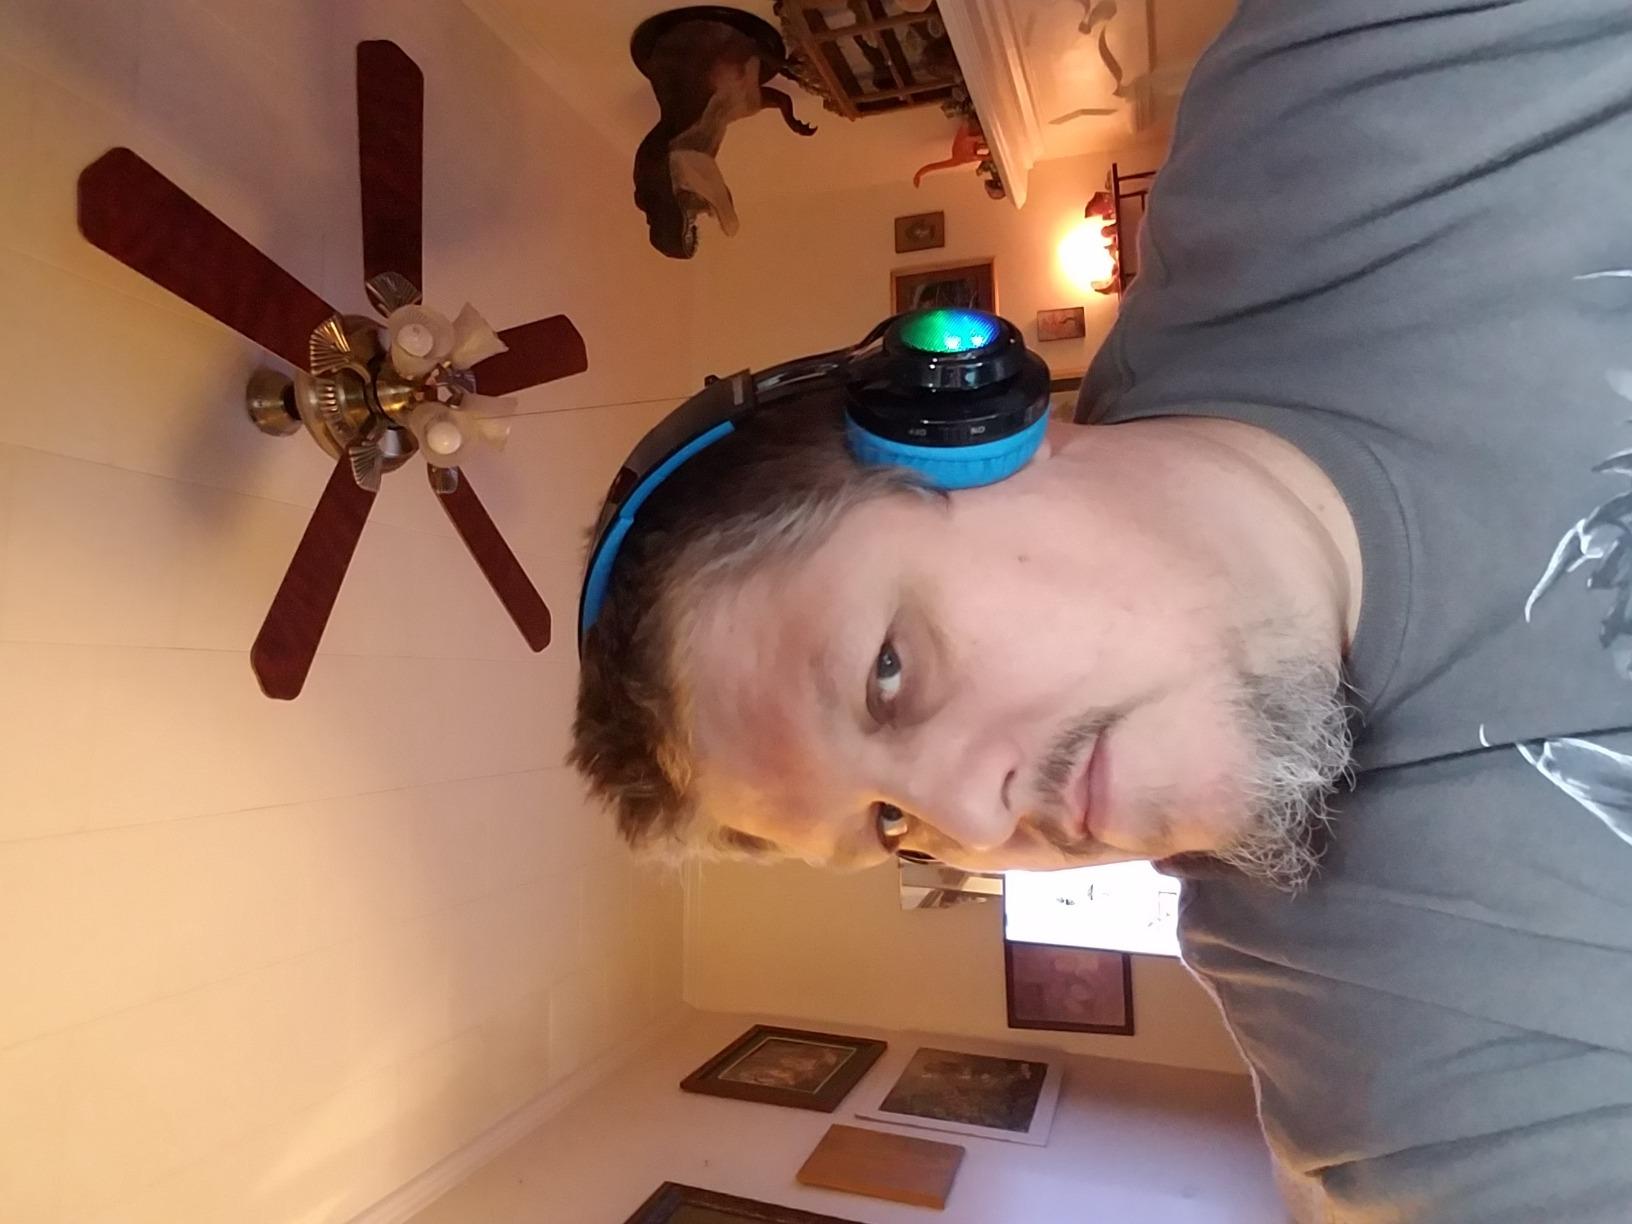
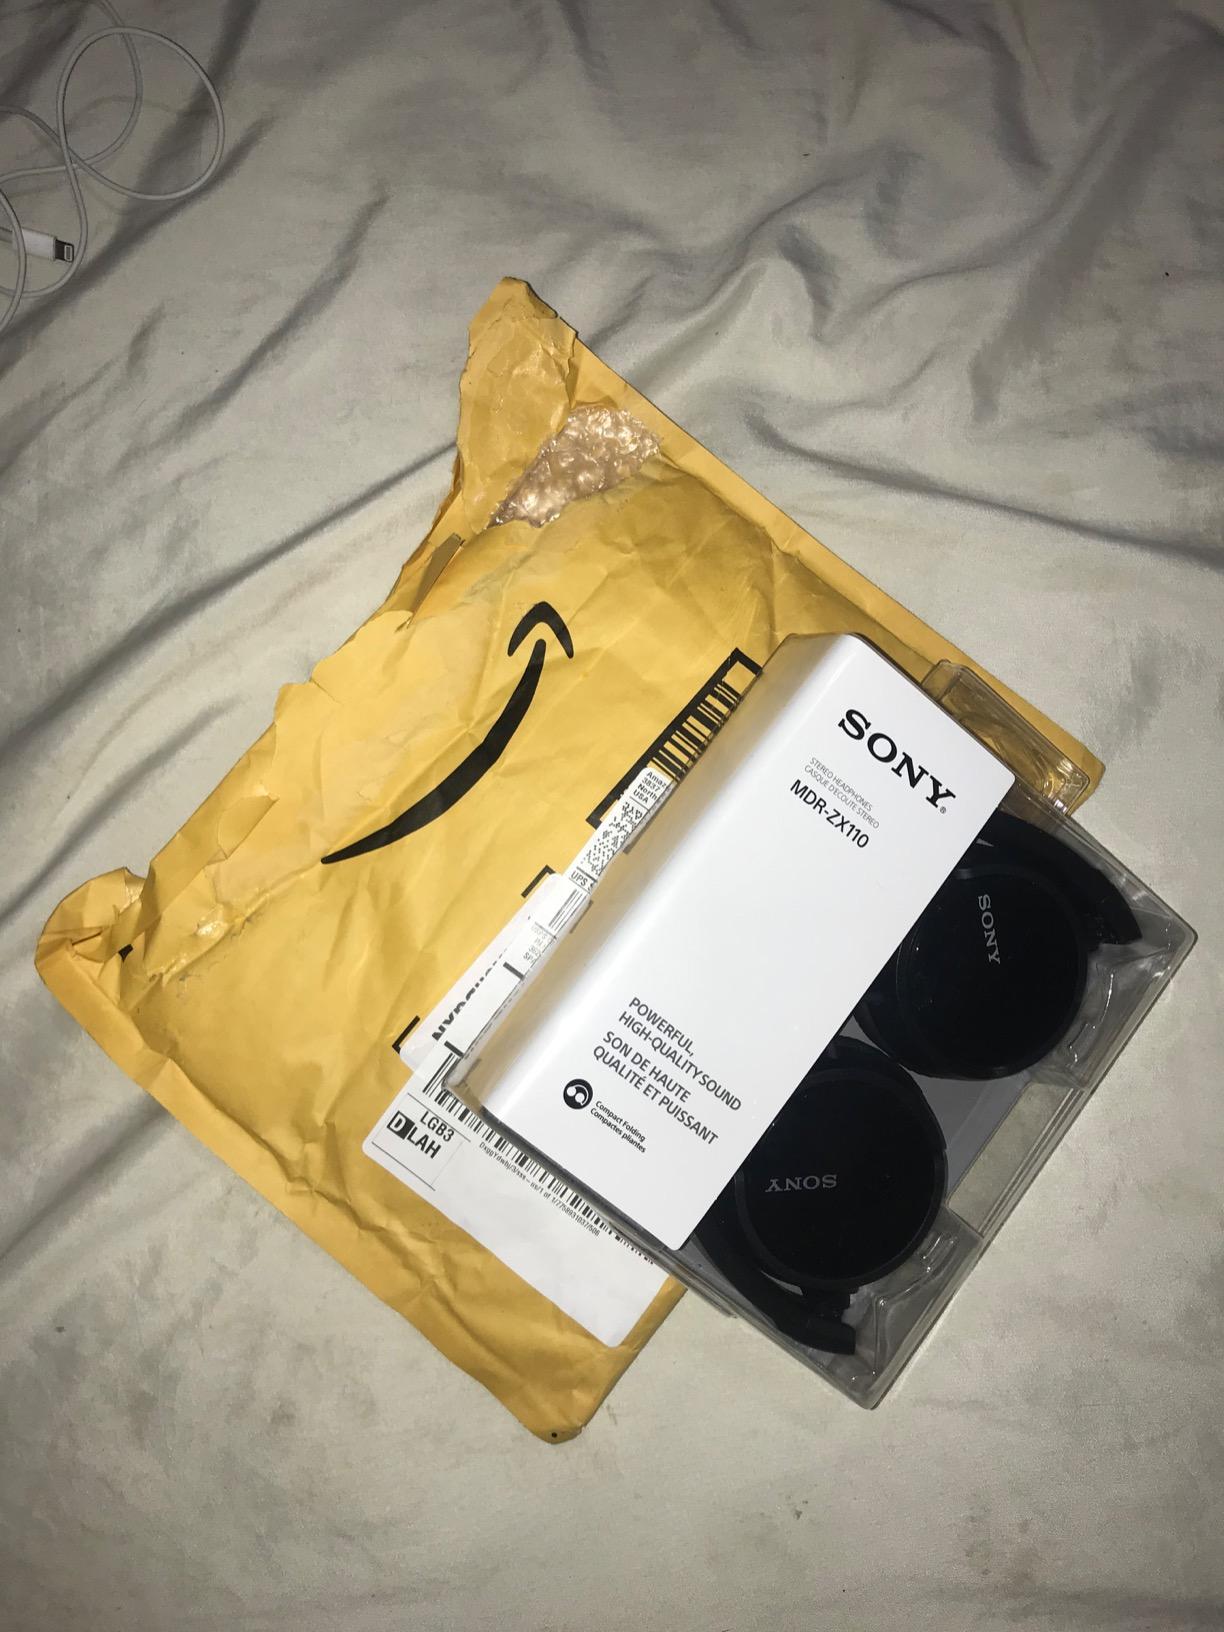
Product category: headphones
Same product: no